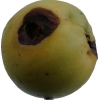
Label: Apple 13